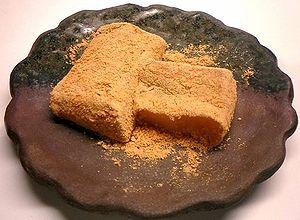
Le Warabimochi est une sorte de mochi gélatineux réalisé à partir d'amidon de fougère recouvert ou trempé dans du kinako. Il diffère du véritable mochi fabriqué à partir de riz gluant. Il est populaire en été, en particulier dans la région du Kansai et Okinawa, et sont souvent vendus par des vendeurs ambulants comparables aux camions de glace des pays Occidentaux.